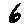
Label: 6